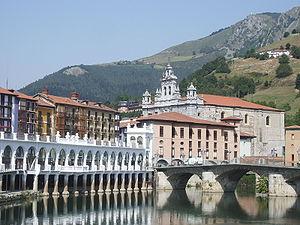
Tolosa est une commune du Guipuscoa dans la communauté autonome du Pays basque en Espagne. Elle possède des entreprises importantes dans le secteur industriel, mais la majorité d'entre elles sont issues du secteur de la fabrication de fournitures de bureau. Elle est dotée des services de santé, de banques, de commerces, d'administrations et de tribunaux. Son marché de haricots est réputé dans tout le Nord de l'Espagne.